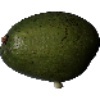
Label: Avocado 1